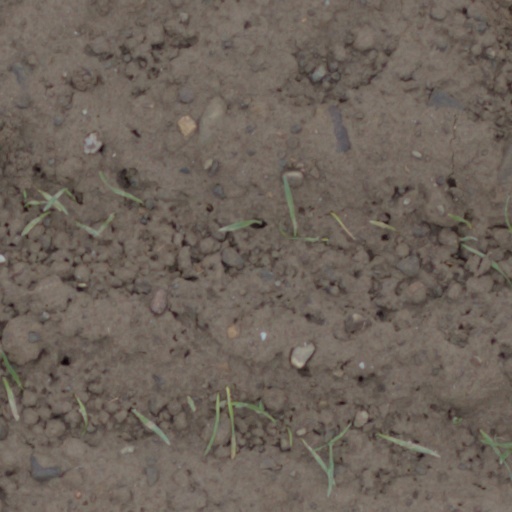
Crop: wheat